Williamstown Football Club

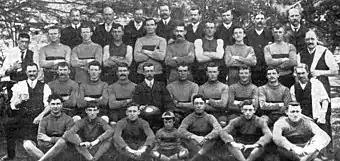
Senior team in 1907

Williamstown won its first VFA premiership in 1907, and its second in 1921. Following three unsuccessful finals appearances between 1922 and 1924, the club was weak for the next fourteen seasons, winning just 77 of 255 matches and playing just one final – losing to Oakleigh in 1930. Owing to severe local employment problems during the Great Depression, the club was consistently short of money, despite a number of notable individual successes with several players winning Recorder Cups and VFA Medals.